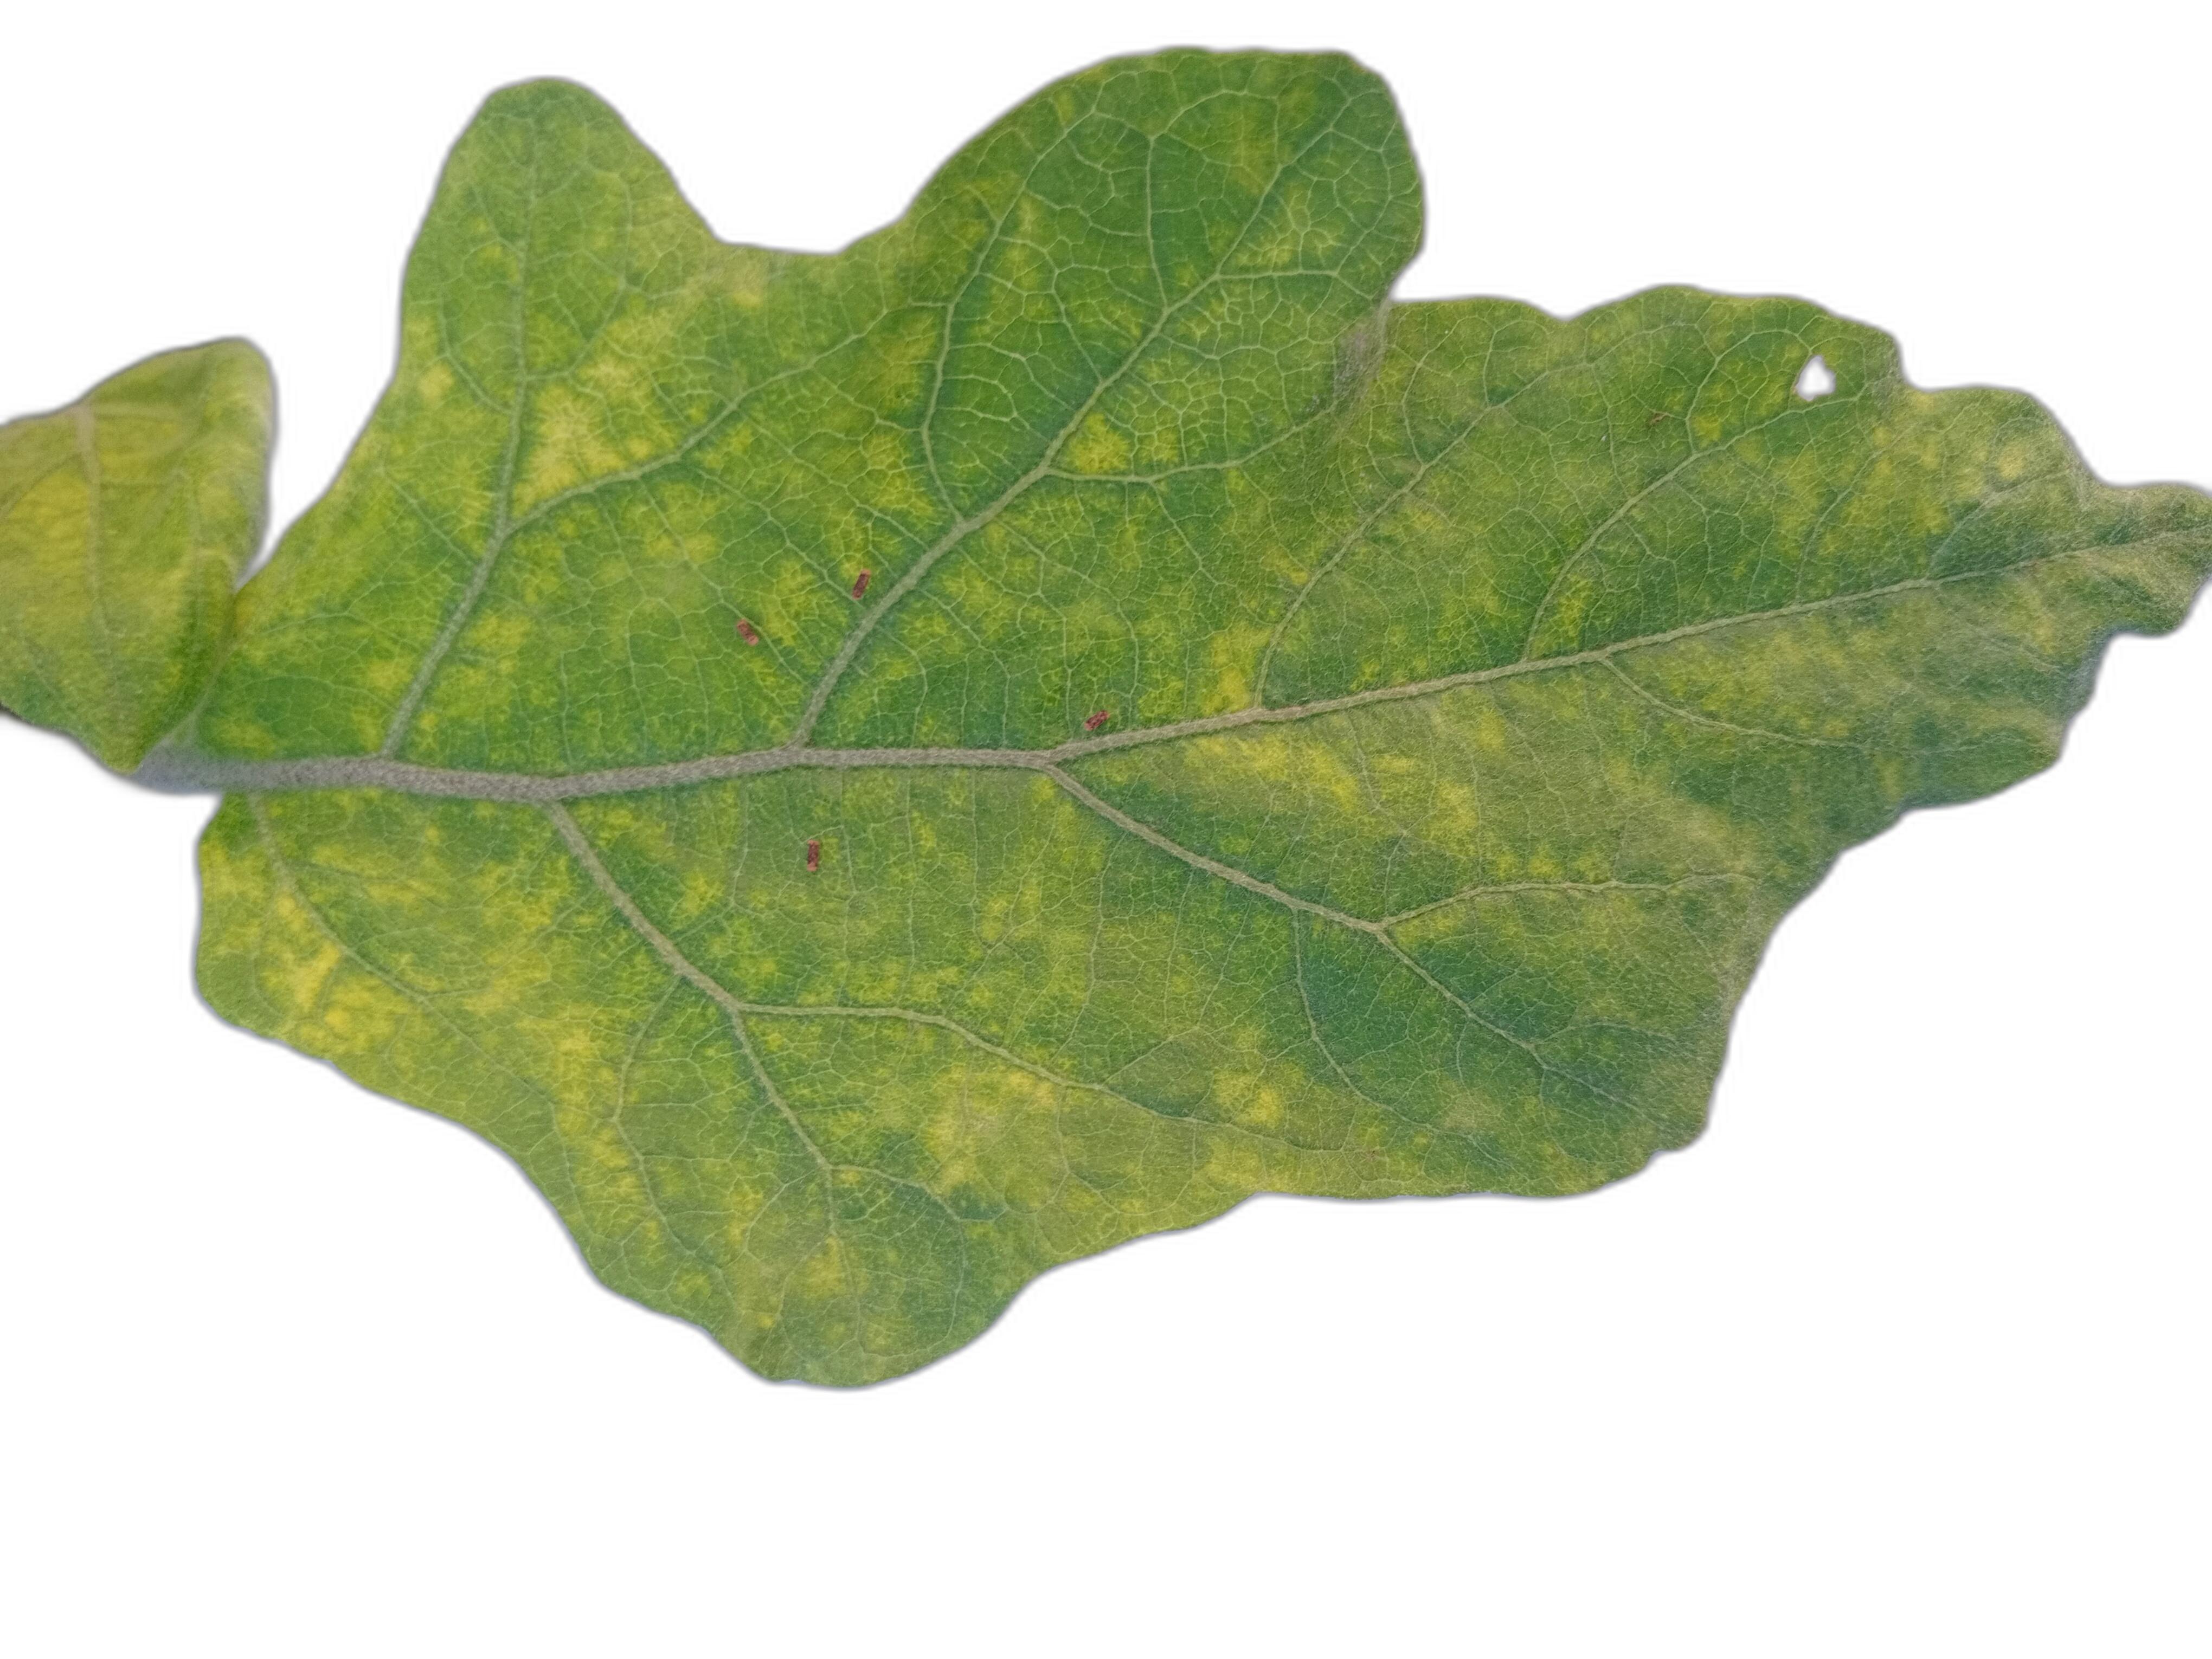
Label: Mosaic Virus Disease